MRTC 3000 class

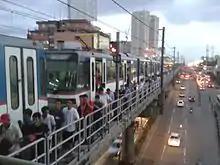
Passengers unloading from a 3000 class train in 2014 due to a service incident.

Plans for four-car operations were first laid in 2016, adding an additional car from the current three.